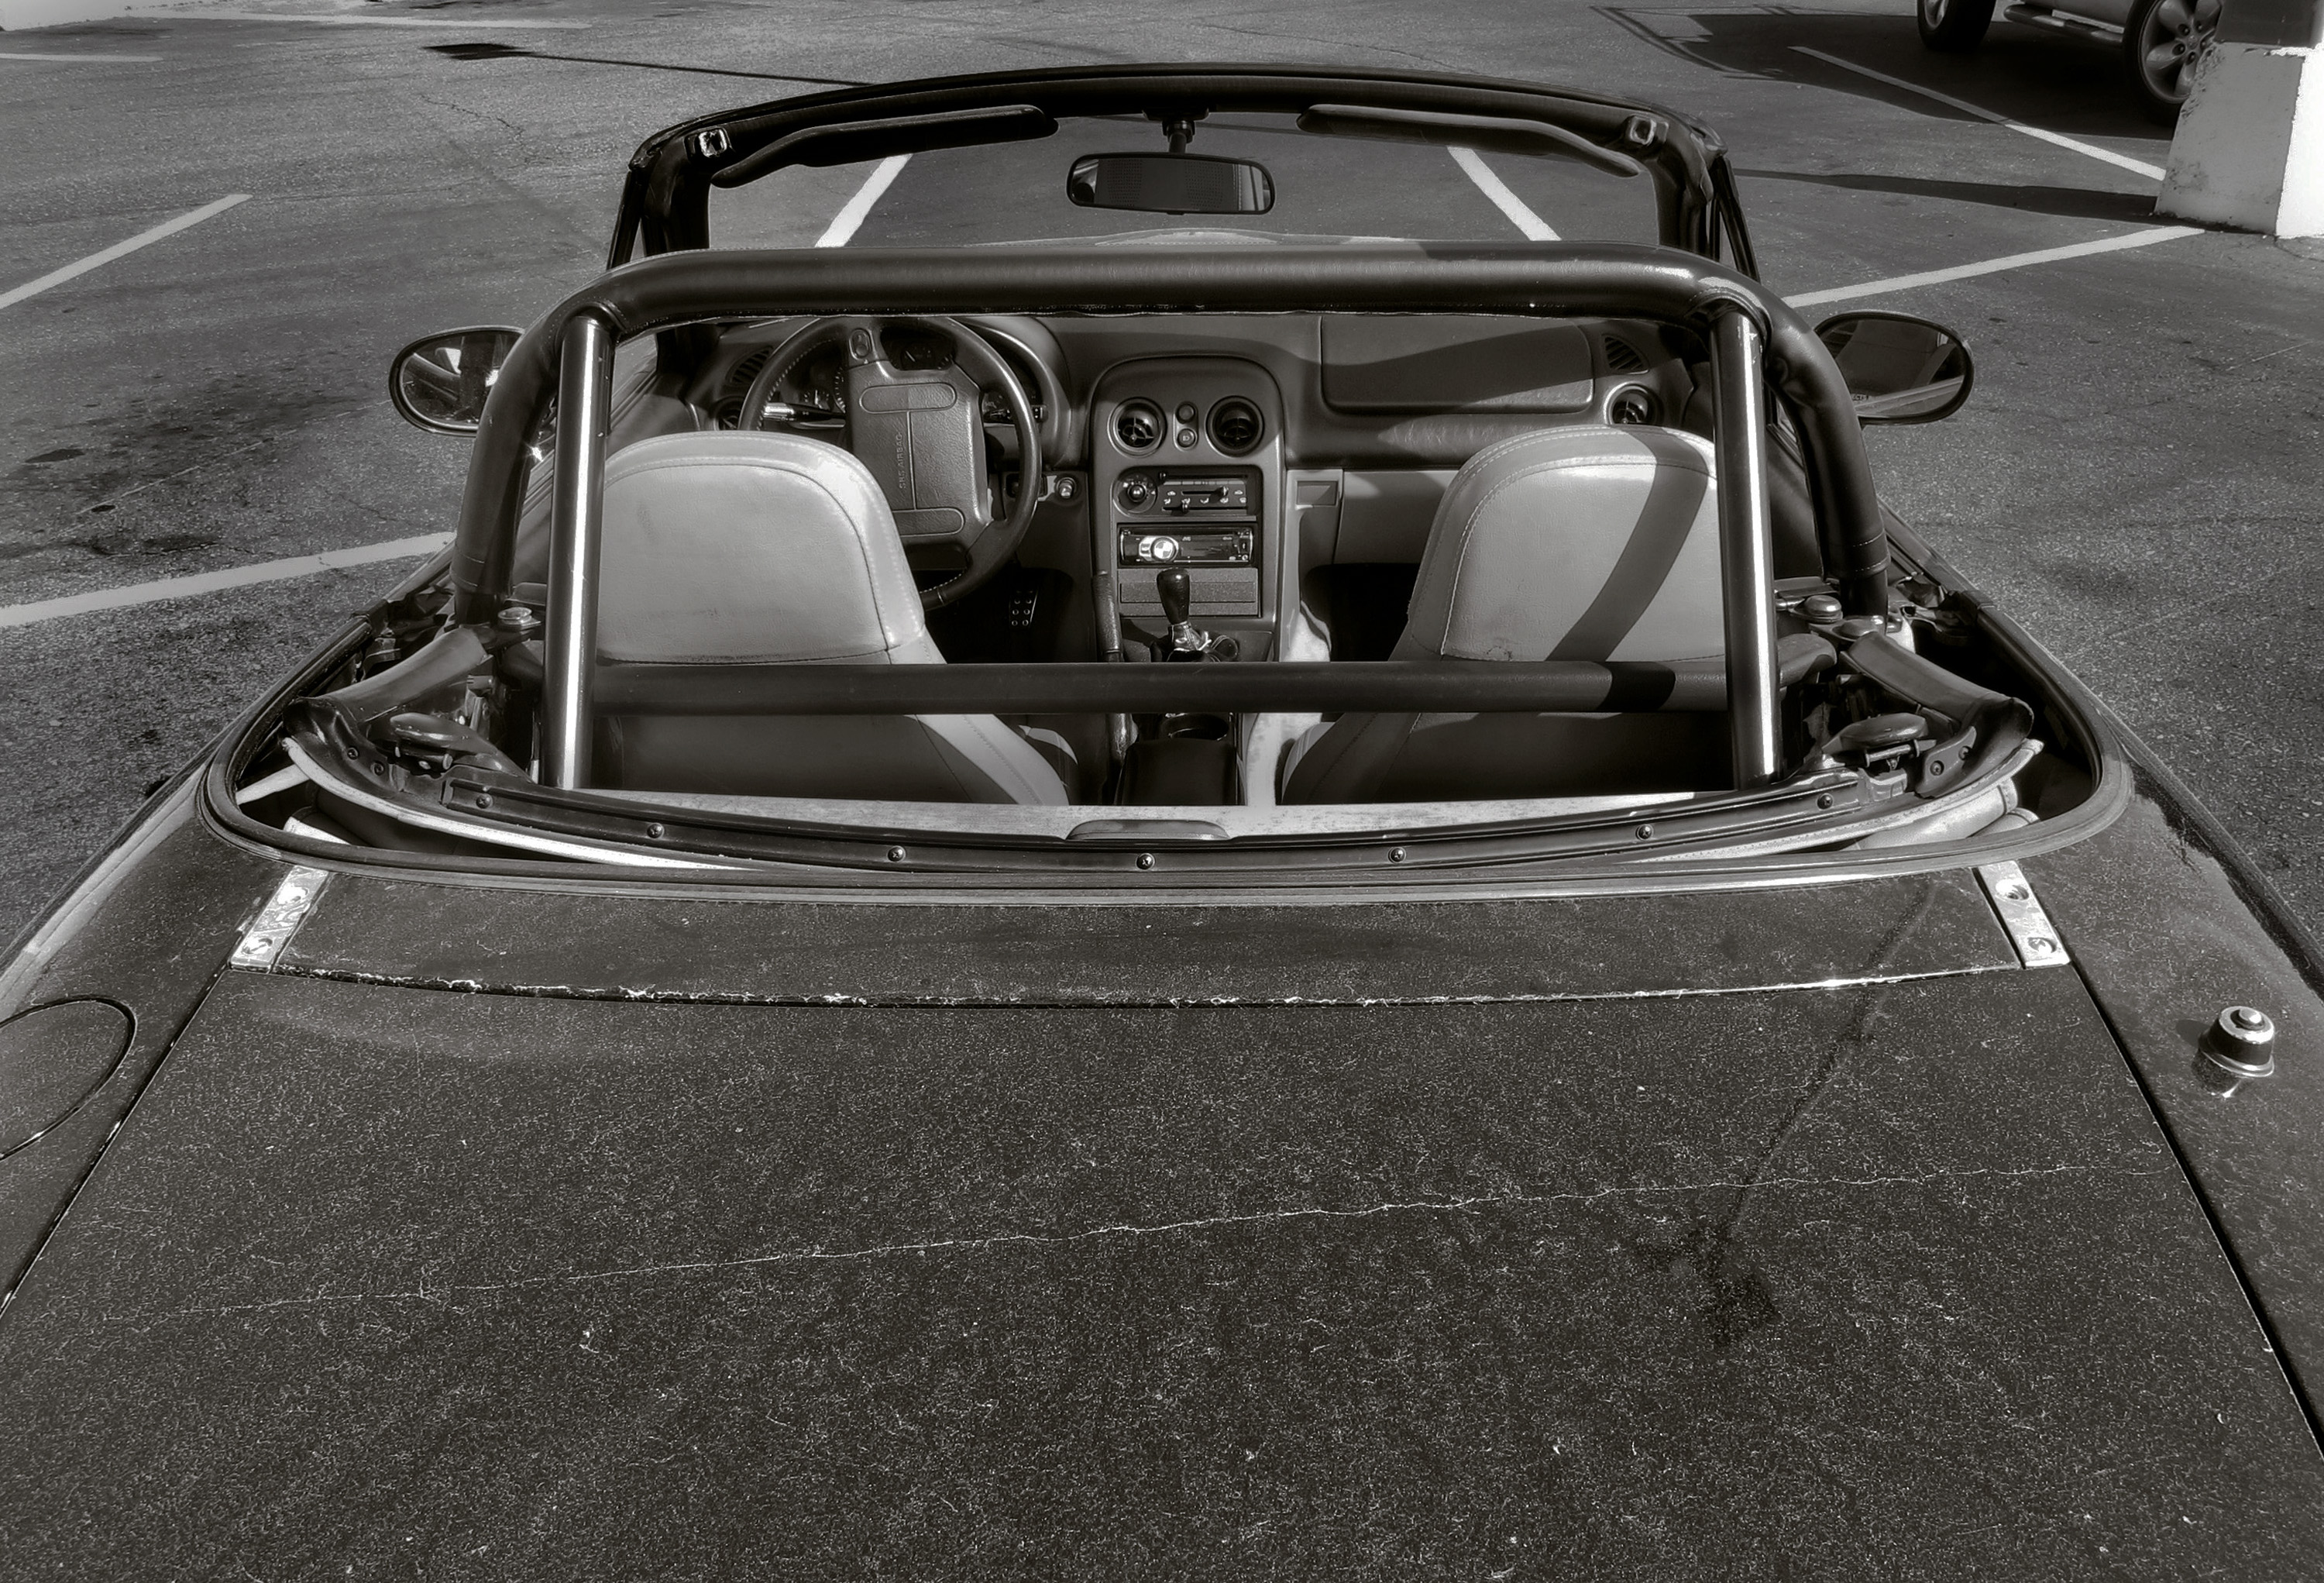
car, wheel, vehicle, california, sports car, supercar, convertible, miata, sacramento, mx5, land vehicle, automobile make, automotive exterior, automotive design, luxury vehicle, executive car